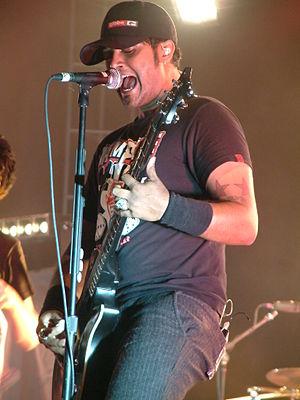
Brown Brigade est un groupe heavy metal aux influences reggae britannique, originaire d'Ajax, en Ontario. Il est formé en 2003 par Dave « Brownsound » Baksh. Brown Brigade se composait du chanteur et guitariste Dave Baksh, du bassiste Vaughn Lal, du second guitariste Craig « The Craigulator » Pattison, et du batteur Johnny Owens.
Les Indo-Canadiens sont des citoyens canadiens issus de la diaspora indienne. En 2016, l'agence Statistique Canada recensait 1 377 745 individus s'identifiant comme des Indo-Canadiens.
David Nizaam Baksh est un guitariste canadien né à Toronto le 26 juillet 1980. Il est l'un des deux guitaristes du groupe Sum 41, assurant notamment les solos dans de nombreuses chansons du groupe comme In Too Deep, No Brains, The Hell Song, ou encore The Bitter End. Il s'occupe également des chœurs.